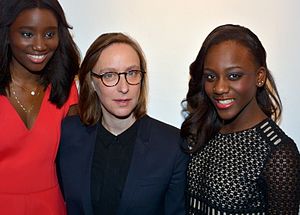
Girlhood
Girlhood er en fransk film fra 2014, instrueret af Céline Sciamma.